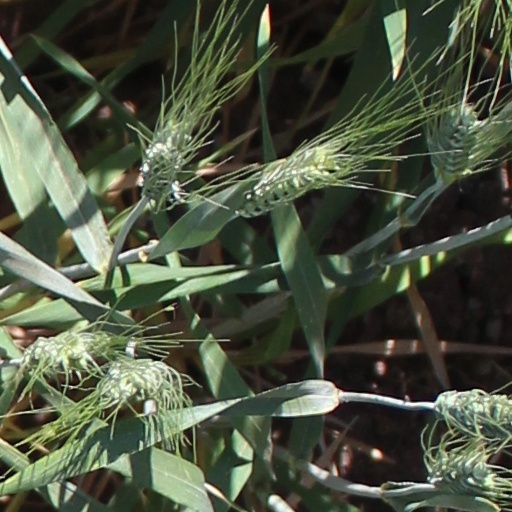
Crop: wheat